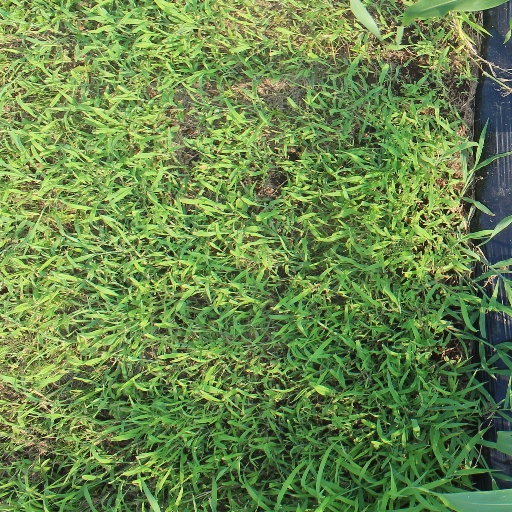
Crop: sorghum